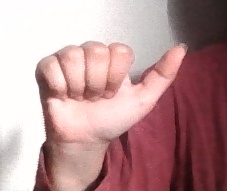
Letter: dhad